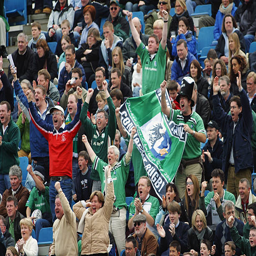
fans pictured during the semi final between rugby union team and a city .